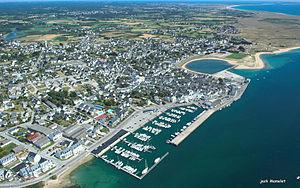
Étel [etɛl] est une commune française, située dans le département du Morbihan en région Bretagne.